Grift of the Magi

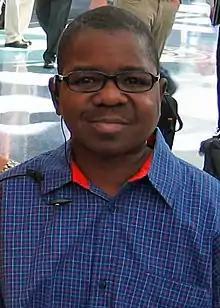
Gary Coleman's performance in the episode was praised by critics.

"Grift of the Magi" originally aired on the Fox network in the United States on December 19, 1999. It was viewed in approximately 7.76 million households that night. With a Nielsen rating of 7.7, the episode finished 39th in the ratings for the week of December 13–19, 1999 (tied with an episode of the American Broadcasting Company (ABC)'s "20/20"). It was the second highest-rated broadcast on Fox that week, following an episode of "Ally McBeal" (which received a 9.9 rating). On October 14, 2003, "Grift of the Magi" was released in the United States on a DVD collection titled "Christmas With the Simpsons", along with the season one episode "Simpsons Roasting on an Open Fire", the season four episode "Mr. Plow", the season nine episode "Miracle on Evergreen Terrace", and the season thirteen episode "She of Little Faith". On October 7, 2008, the episode was released on DVD again as part of the box set "The Simpsons – The Complete Eleventh Season". Staff members Martin, Scully, Meyer, Matt Groening, Ian Maxtone-Graham, Matt Selman, Tim Long, and Lance Kramer participated in the DVD audio commentary for "Grift of the Magi". Deleted scenes from the episode were also included on the box set.